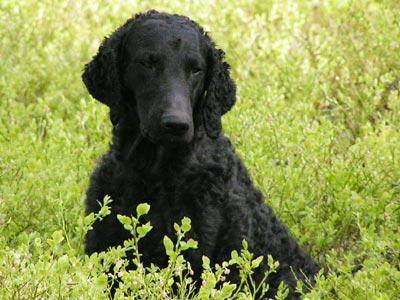
curly-coated_retriever